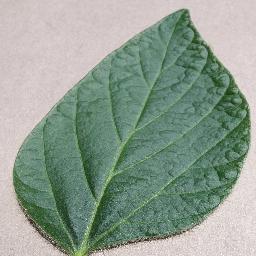
Label: Soybean___healthy